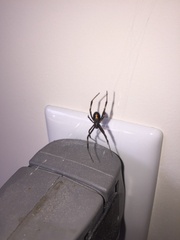
Species: Lactrodectus_hesperus